Amrita Kumbher Sandhane

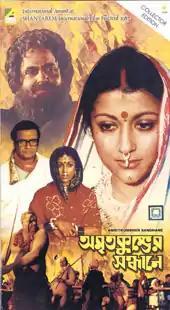
Film poster

Amrita Kumbher Sandhane (Quest for the Amrita Kumbha) is a 1982 Bengali film directed by Dilip Roy. It is based on a story by "Kalkut", pseudonym of Samaresh Basu (1924–1988). Music is by Sudhin Dasgupta and stars Shubhendu Chatterjee, Aparna Sen, Bhanu Bandhopadhyay, Samit Bhanja, Ruma Guha Thakurta amongst others.